Jared Borgetti

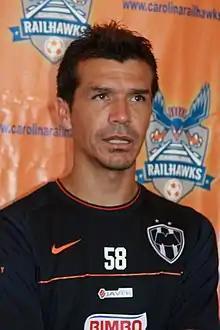
Borgetti in 2008

Jared Francisco Borgetti Echavarría (born 14 August 1973) is a Mexican former professional footballer who currently works as a commentator for ESPN Deportes and ESPN Mexico.